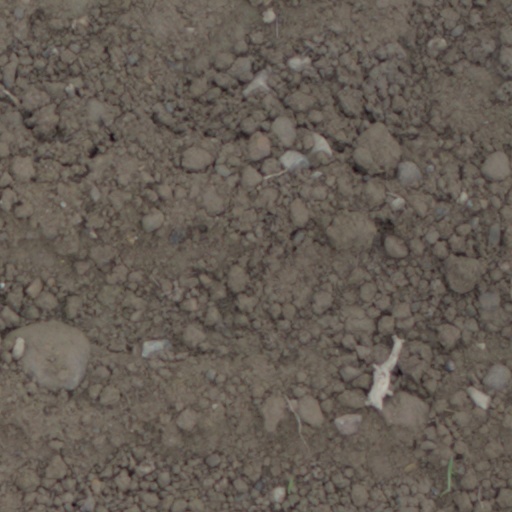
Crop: wheat